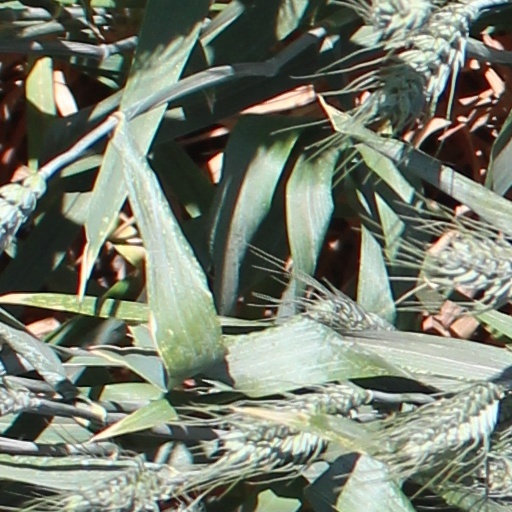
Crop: wheat